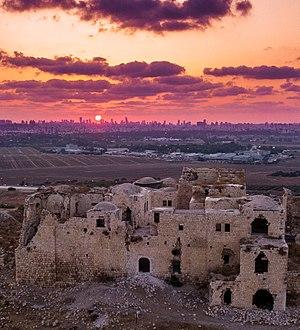
La seigneurie de Mirabel est un des fiefs du royaume de Jérusalem.
Migdal Afek est un parc national israélien situé à proximité de la ville de Rosh HaAyin. On peut y voir les ruines de la forteresse croisée de Mirabel.